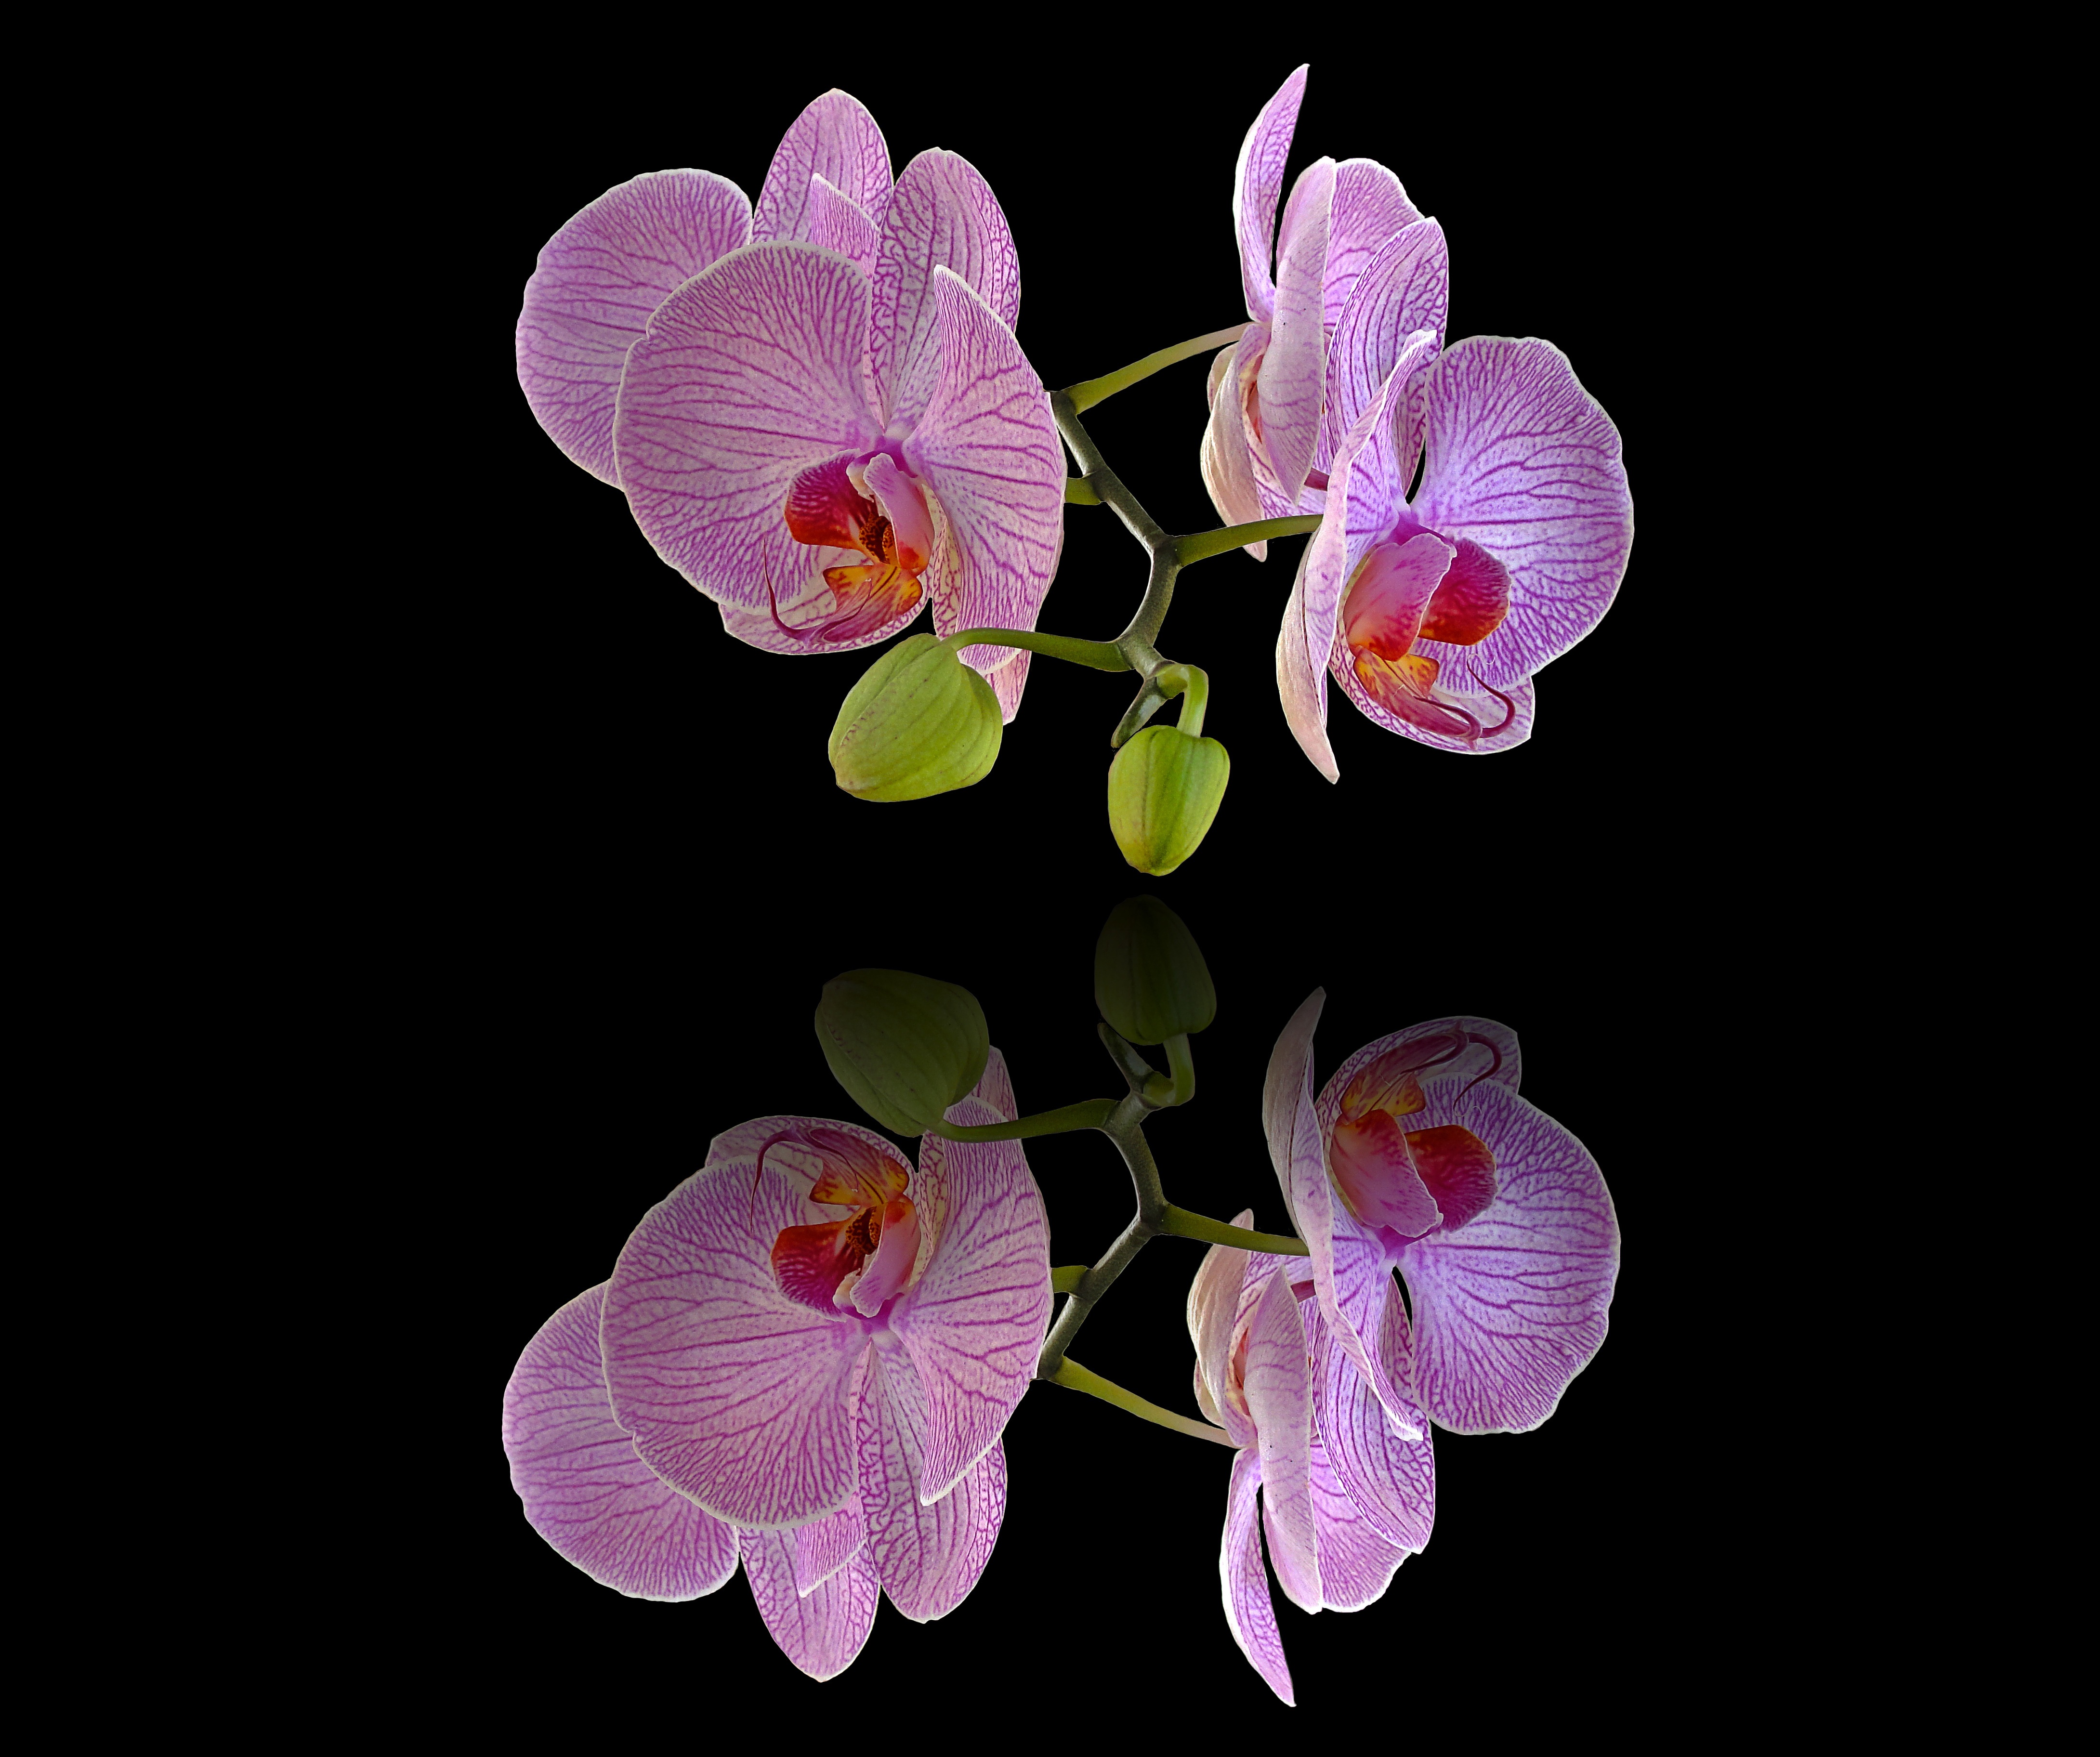
plant, flower, purple, petal, botany, pink, flora, orchid, flowers, eye, violet, organ, magenta, orchids, macro photography, flowering plant, background screen, photocomposition, land plant, moth orchid, violet family